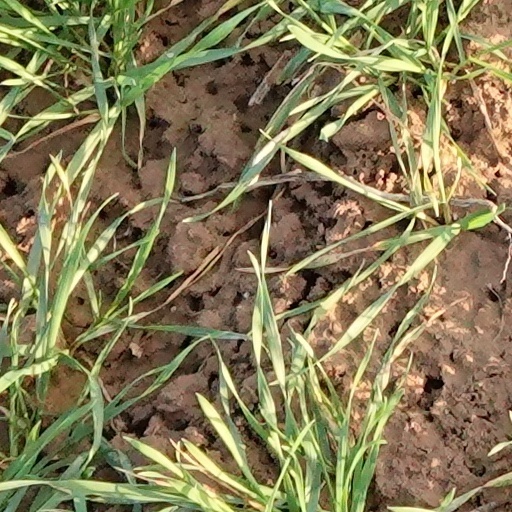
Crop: wheat